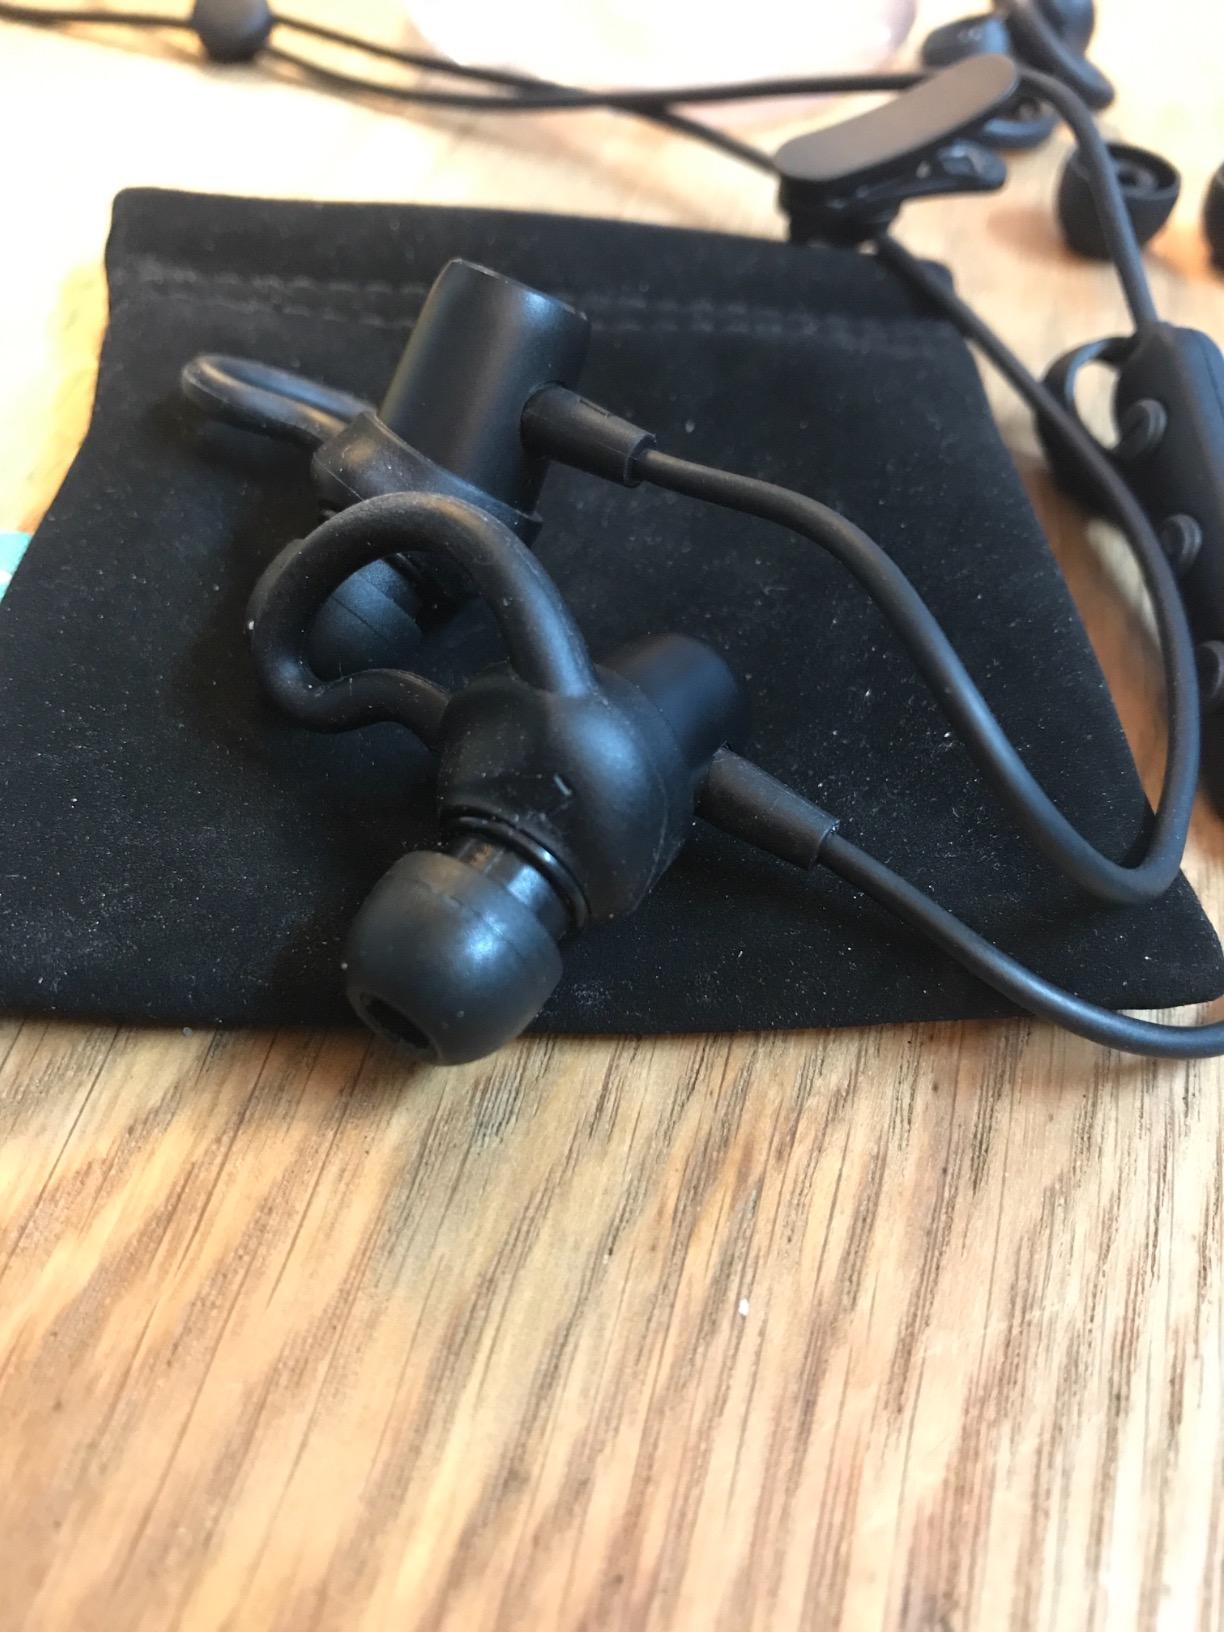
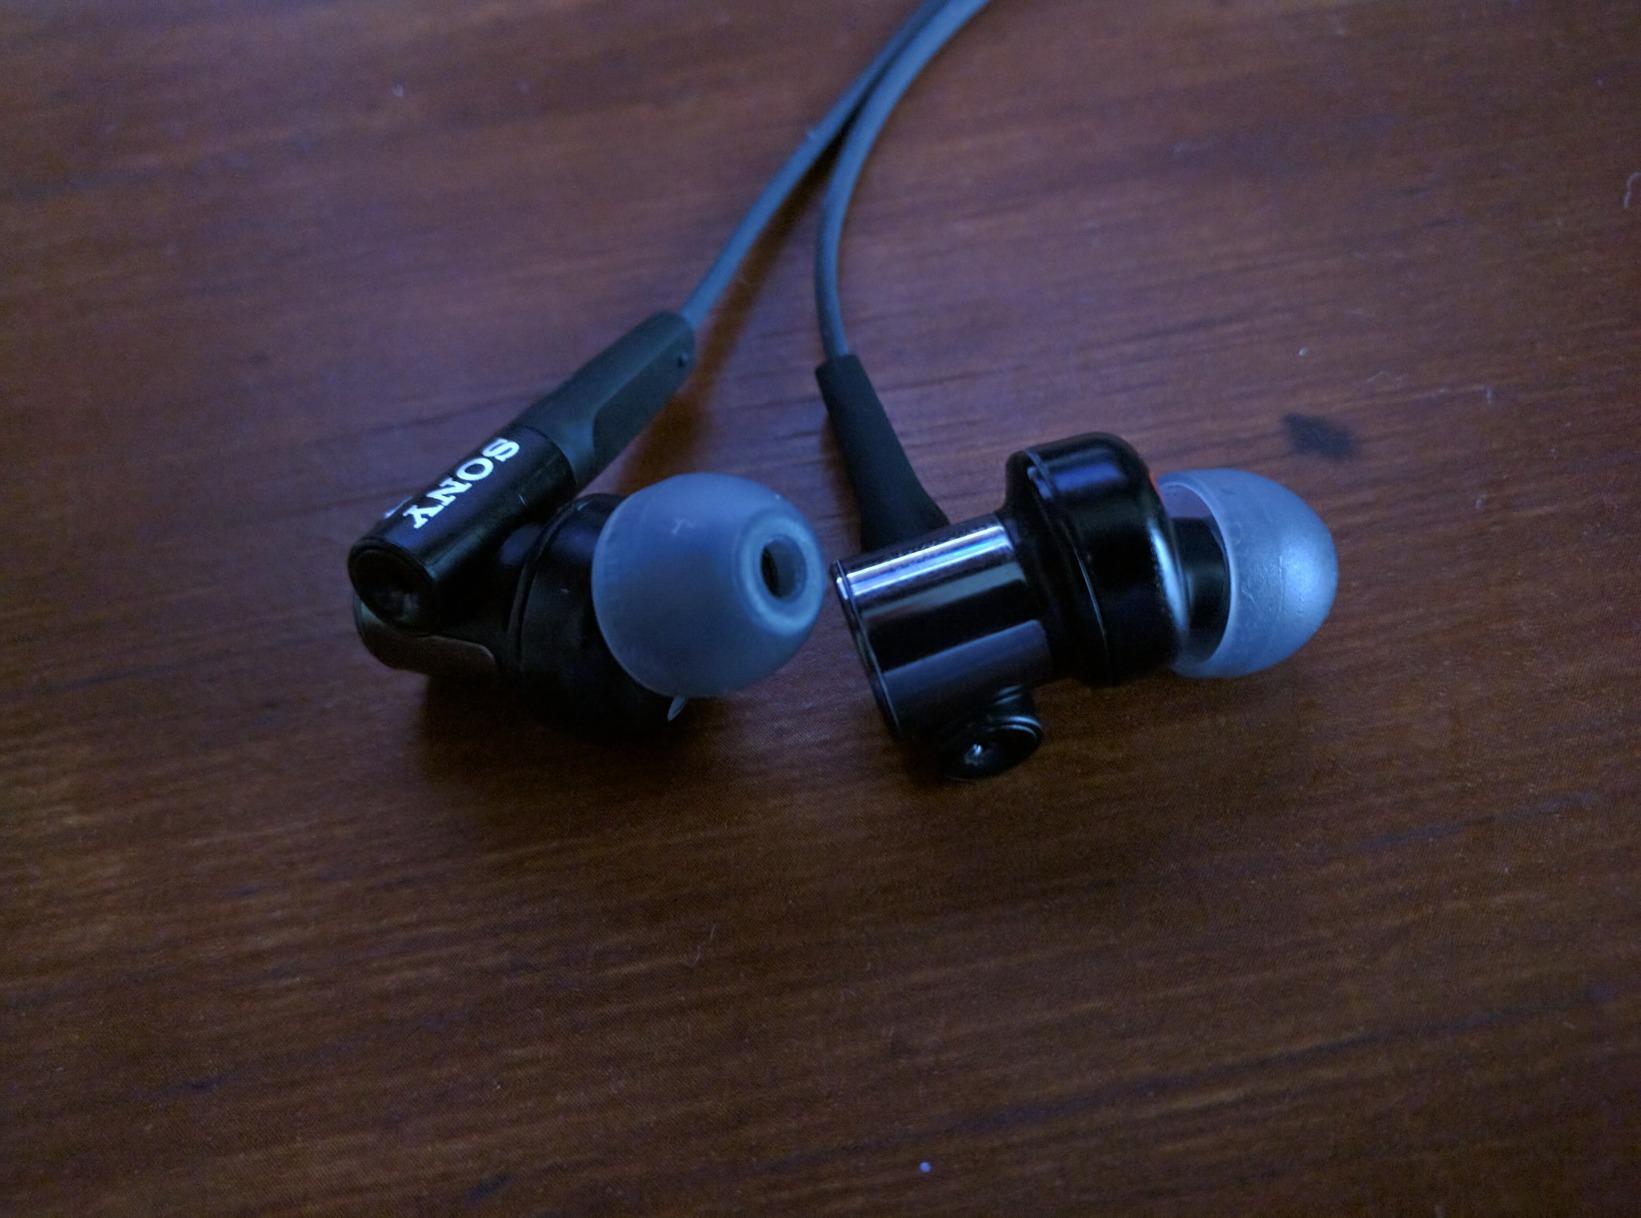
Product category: headphones
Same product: no